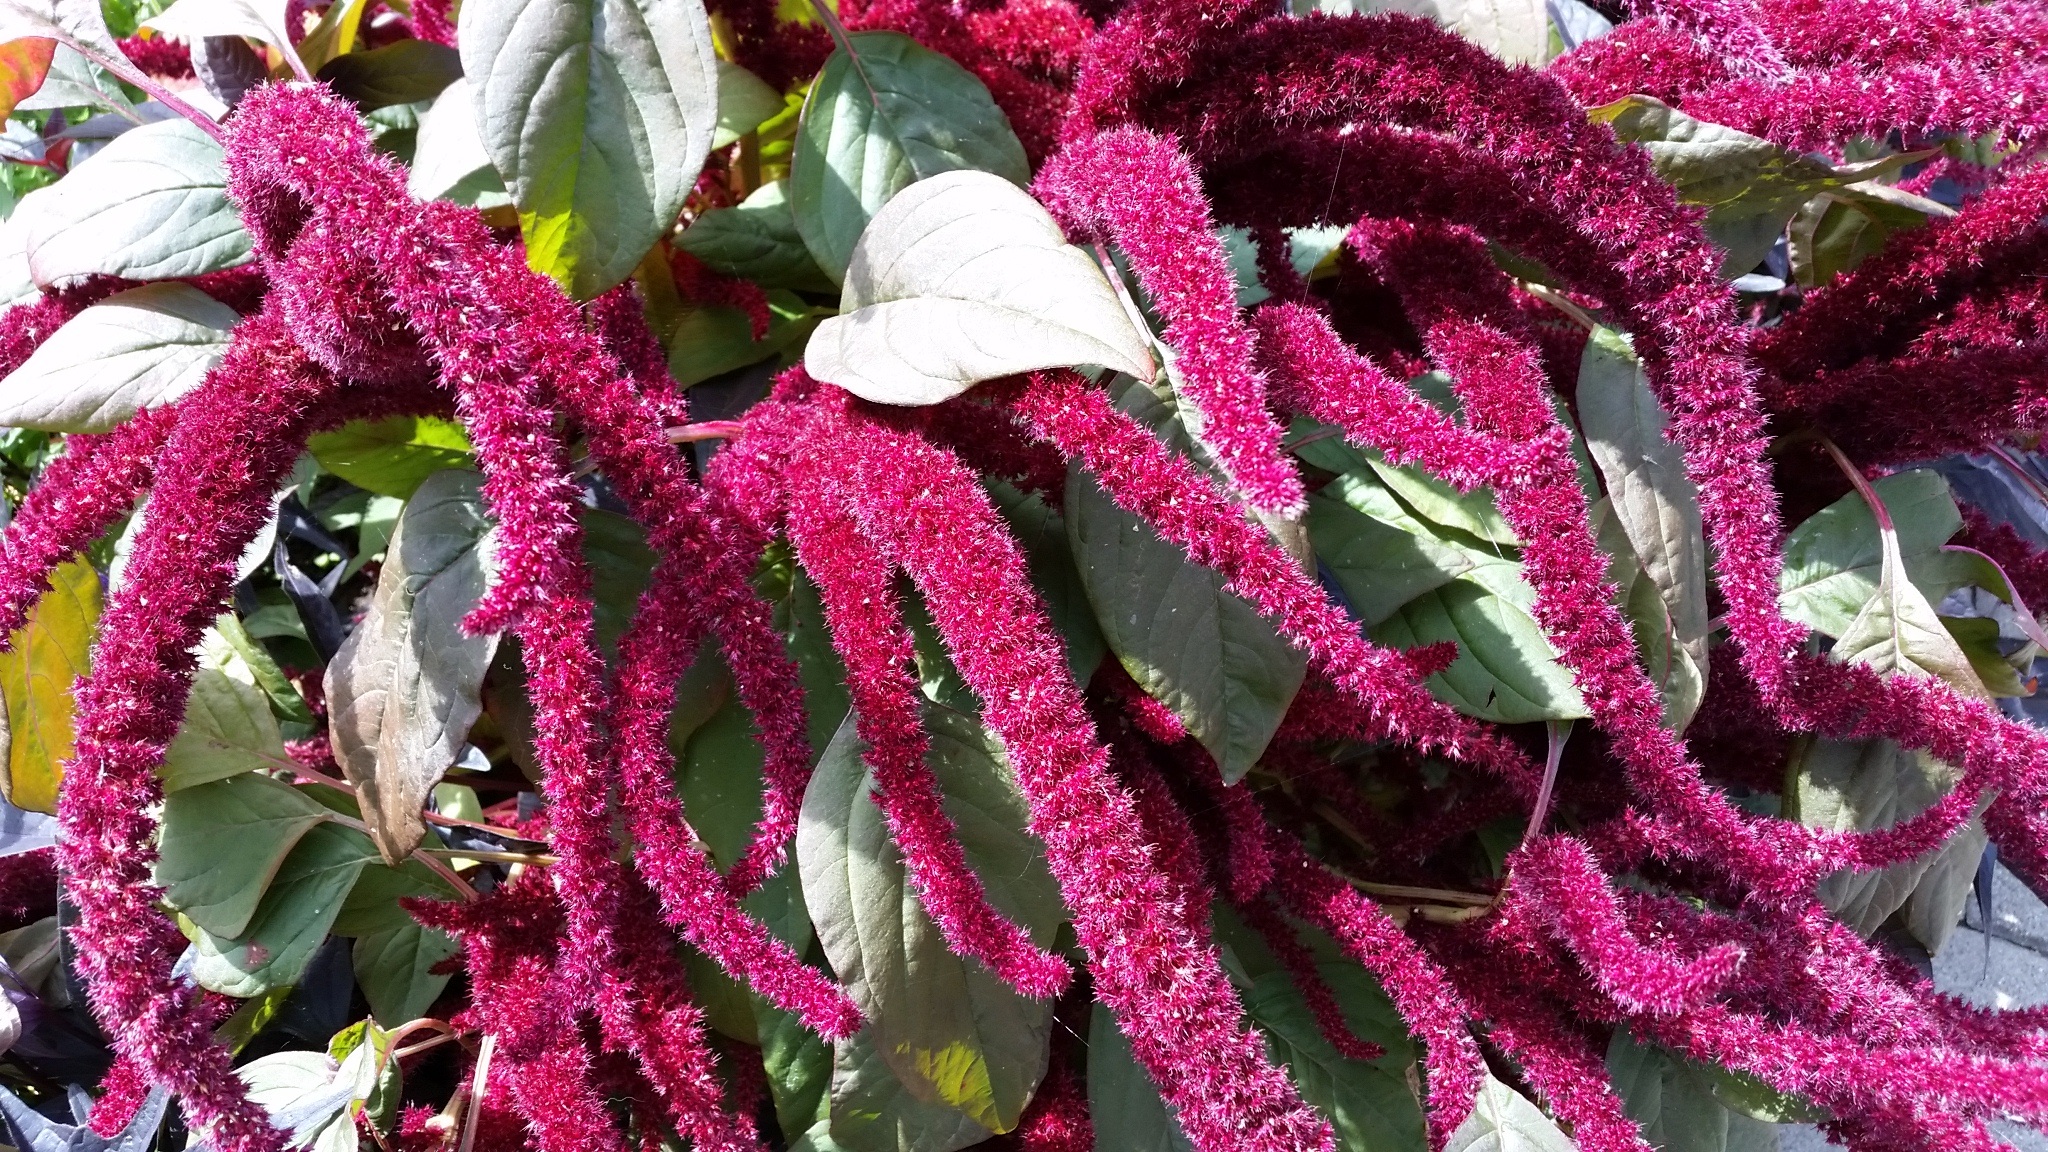
nature, blossom, plant, flower, bloom, summer, herb, produce, botany, garden, pink, flora, shrub, floristry, caryophyllales, flowering plant, amaranth, annual plant, land plant, woolflowers and cockscombs, amaranth family